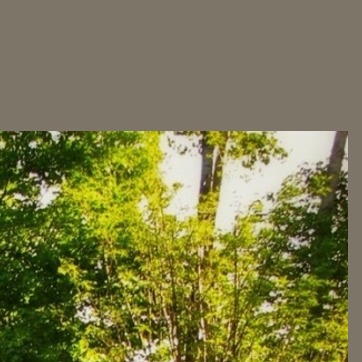
Material: sky